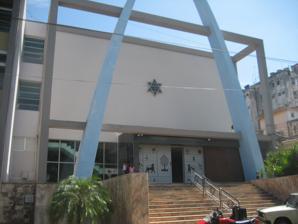
Building: Beth Shalom Temple (Havana, Cuba)
Country: Unknown
Year built: 1952
Conservative synagogue in Havana, Cuba This article contains wording that promotes the subject in a subjective manner without imparting real information . Please remove or replace such wording and instead of making proclamations about a subject's importance, use facts and attribution to demonstrate that importance. ( November 2024 ) ( Learn how and when to remove this message ) ( Learn how and when to remove this message ) For similarly named synagogues, see Beth Shalom . Beth Shalom Temple Hebrew : בית הכנסת בית שלום Spanish : Gran Sinagoga Bet Shalom The synagogue exterior, 2008 Religion Affiliation Conservative Judaism Rite Nusach Ashkenaz Ecclesiastical or organizational status Synagogue Status Active Location Location Calle I Esq. 13, Vedado , Havana 10400 Country Cuba Location of the synagogue in Cuba Geographic coordinates 23°08′30″N 82°23′22″W / 23.141634°N 82.389425°W / 23.141634; -82.389425 Architecture Type Synagogue architecture Style Modernist Date established 1904 (as a congregation) Groundbreaking 1951 Completed 1953 Specifications Capacity 300 seats Materials Cement-block Beth Shalom Temple ( Hebrew : בית הכנסת בית שלום , romanized : Beit haKnesset Beit Shalom ; Spanish : Gran Sinagoga Bet Shalom ), commonly referred to as El Patronato , is a Conservative Jewish congregation and synagogue , located in the Vedado neighbourhood of downtown Havana , Cuba . Completed in 1953, Temple Beth Shalom is the main synagogue serving Havana's Jewish community of 1,500 people. The congregation was founded in 1904 and it has been an epicenter of Jewish life in Cuba. The synagogue welcomes thousands of visitors each year for both Shabbat and tours of Jewish Cuba. History Jews arrived in Cuba shortly after the expulsion of Jews from Spain in 1492. Subsequent waves of Portuguese Jews from Brazil and Dutch Jews arrived in Cuba from the 16th to 19th centuries. Ashkenazi Jews from Europe started arriving in Cuba, usually via the United States, following the Spanish-American War . The congregation was established in 1904. The synagogue originally opened its doors in 1953 as the grandest Jewish house of worship in Havana. Its soaring Romanesque fused European and Moorish-Spanish elements into a unique hybrid Modernist style. By the 1980s however, shifting political tides had greatly thinned the Jewish population. In 1981, the state purchased a large portion of the building to establish the Bertolt Brecht Cultural Center. Extensive restorations in the 1990s revived the sanctuary's structural integrity and interior opulence with support from benefactors like the American Jewish Joint Distribution Committee and under the guidance of Shmuel Szteinhendler . Temple Beth Shalom's history and enduring makes it a site of pilgrimage for Jewish visitors from across the globe. As of 2017 [update] , the congregation did not have a regular rabbi . With the relaxation of religious restrictions, Temple Beth Shalom led a revival of public Jewish expression. The temple continues asserting its position as the flagship institution [ peacock prose ] sustaining the Cuban Jewish community. The building also houses a Jewish library. Visitors to the synagogue have included Steven Spielberg , Sean Penn , Fidel Castro and Raul Castro . See also Cuba portal Judaism portal History of the Jews in Cuba List of synagogues in Cuba References